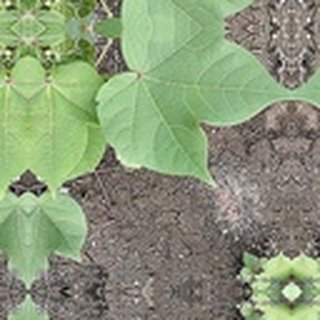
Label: healthy_cotton